Theresa Is a Mother

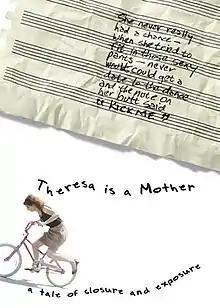
Film poster

Theresa is a Mother is a 2012 American comedy drama feature film directed by C. Fraser Press and Darren Press, and starring Edie McClurg, C. Fraser Press, Matthew Gumley, Schuyler Iona Press, Maeve Press and Richard Poe. The screenplay is by C. Fraser Press. The film was produced by A May Sky Picture Entertainment and is being distributed worldwide by Garden Thieves Pictures.